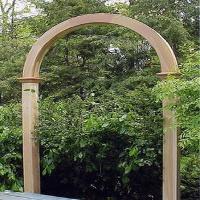
Weather: cloudy or overcast